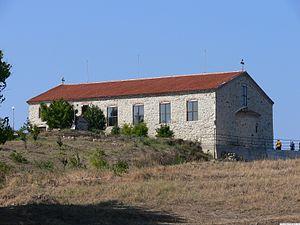
Tsarévo est une ville du sud-est de la Bulgarie.